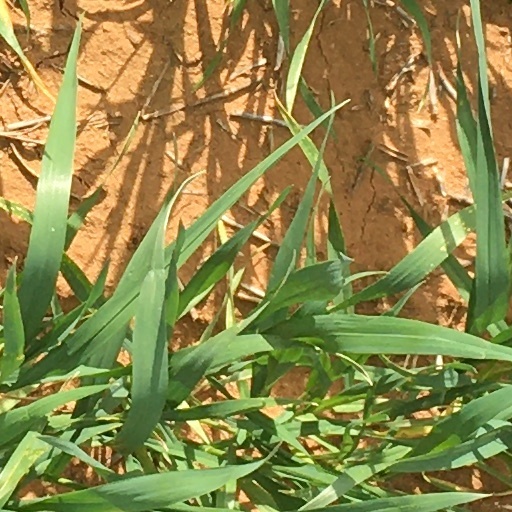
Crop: wheat